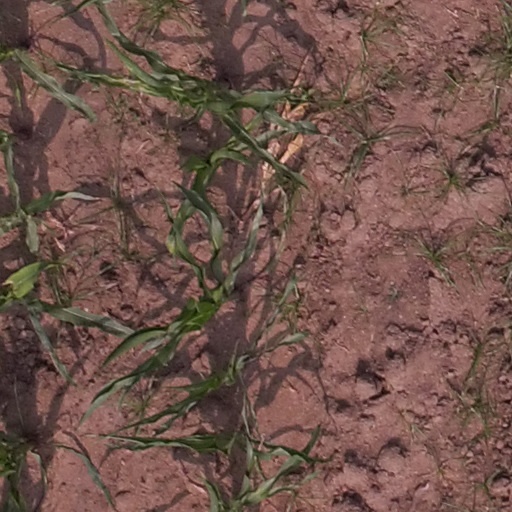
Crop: maize; corn